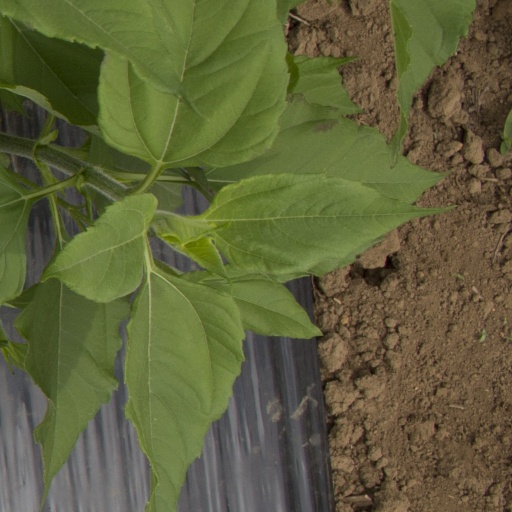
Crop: Jerusalem artichoke